Proton Inspira

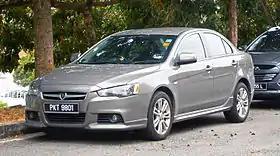

The Proton Inspira is a four-door compact saloon produced by Malaysian automobile manufacturer Proton, which was first launched in November 2010.